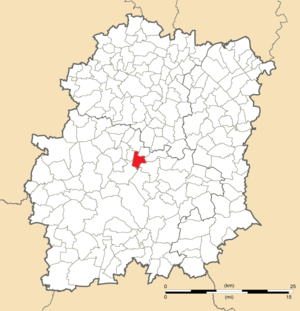
Carte de position de Chamarande en Essonne (91)
Chamarande est une commune française située à quarante kilomètres au sud de Paris dans le département de l'Essonne en région Île-de-France.